Presidential state car (United States)

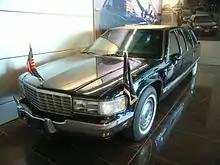
The 1993 Cadillac Fleetwood

The next presidential state car was a 1983 Cadillac that was delivered on January 30, 1984. This Cadillac Fleetwood is longer and taller than the stock Fleetwood. It featured armor and bulletproof glass ( thick), and was described as "distinctively styled, with a raised roof and a large rear greenhouse." To compensate for the weight of the armor, the car had oversized wheels and tires, heavy-duty brakes, and an automatic leveling system.